Gaumont-British

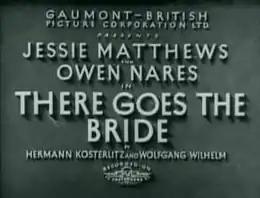
Title screen for "There Goes the Bride" (1932)

Gaumont-British was founded in 1898 as the British subsidiary of the French film studio Gaumont.